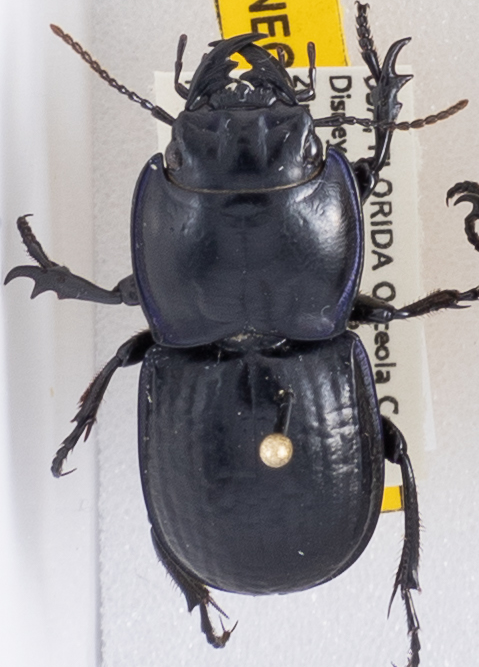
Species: Pasimachus sublaevis
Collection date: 2019-10-08
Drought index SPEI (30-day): -2.09
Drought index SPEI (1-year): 0.184
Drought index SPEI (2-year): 0.8